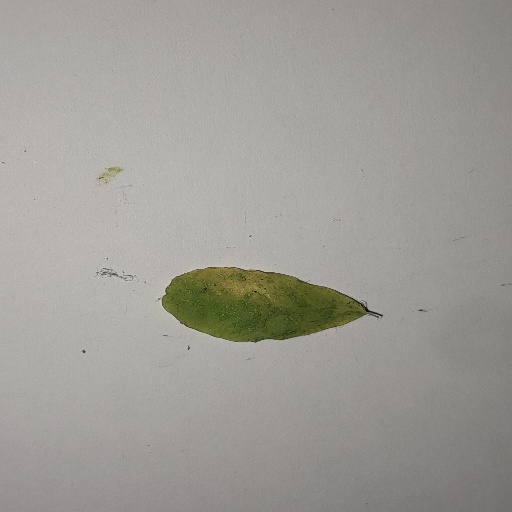
Species: Sojina
Leaf condition: Yellow Leaf